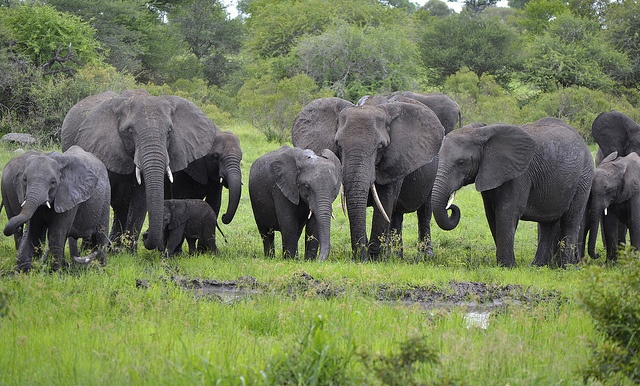
A herd of elephants standing on top of a lush green field.
Adult and kid elephants gathered together near a puddle.
A herd of elephants standing together in the grass.
A herd of elephants, large and small, near a water hole on a grass covered field in front of a forest.
A herd of elephants grazing in a field.